COVID-19 pandemic in Bosnia and Herzegovina

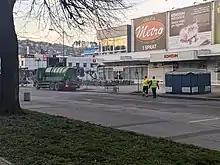
Coronavirus street disinfection in Doboj

Republika Srpska was first to implement measures, beginning from cities of Banja Luka and Doboj, where business hours were either limited or all business completely forbidden. The Ministry of Health and Social Security ordered the disinfection of all public spaces and property. Student dormitories in the city of Banja Luka were evacuated for immediate disinfection.